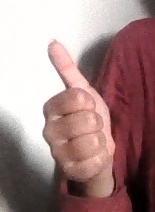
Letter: aleff